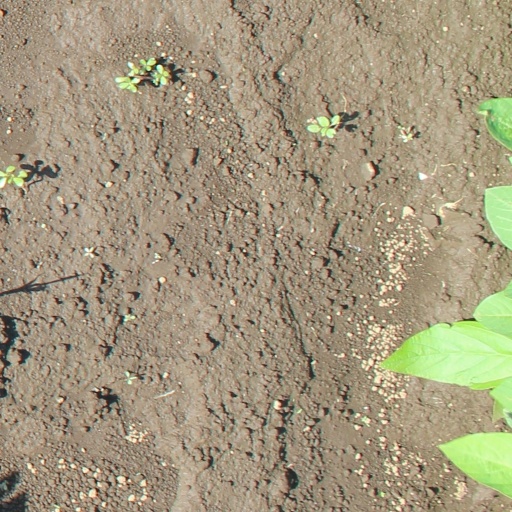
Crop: soybean